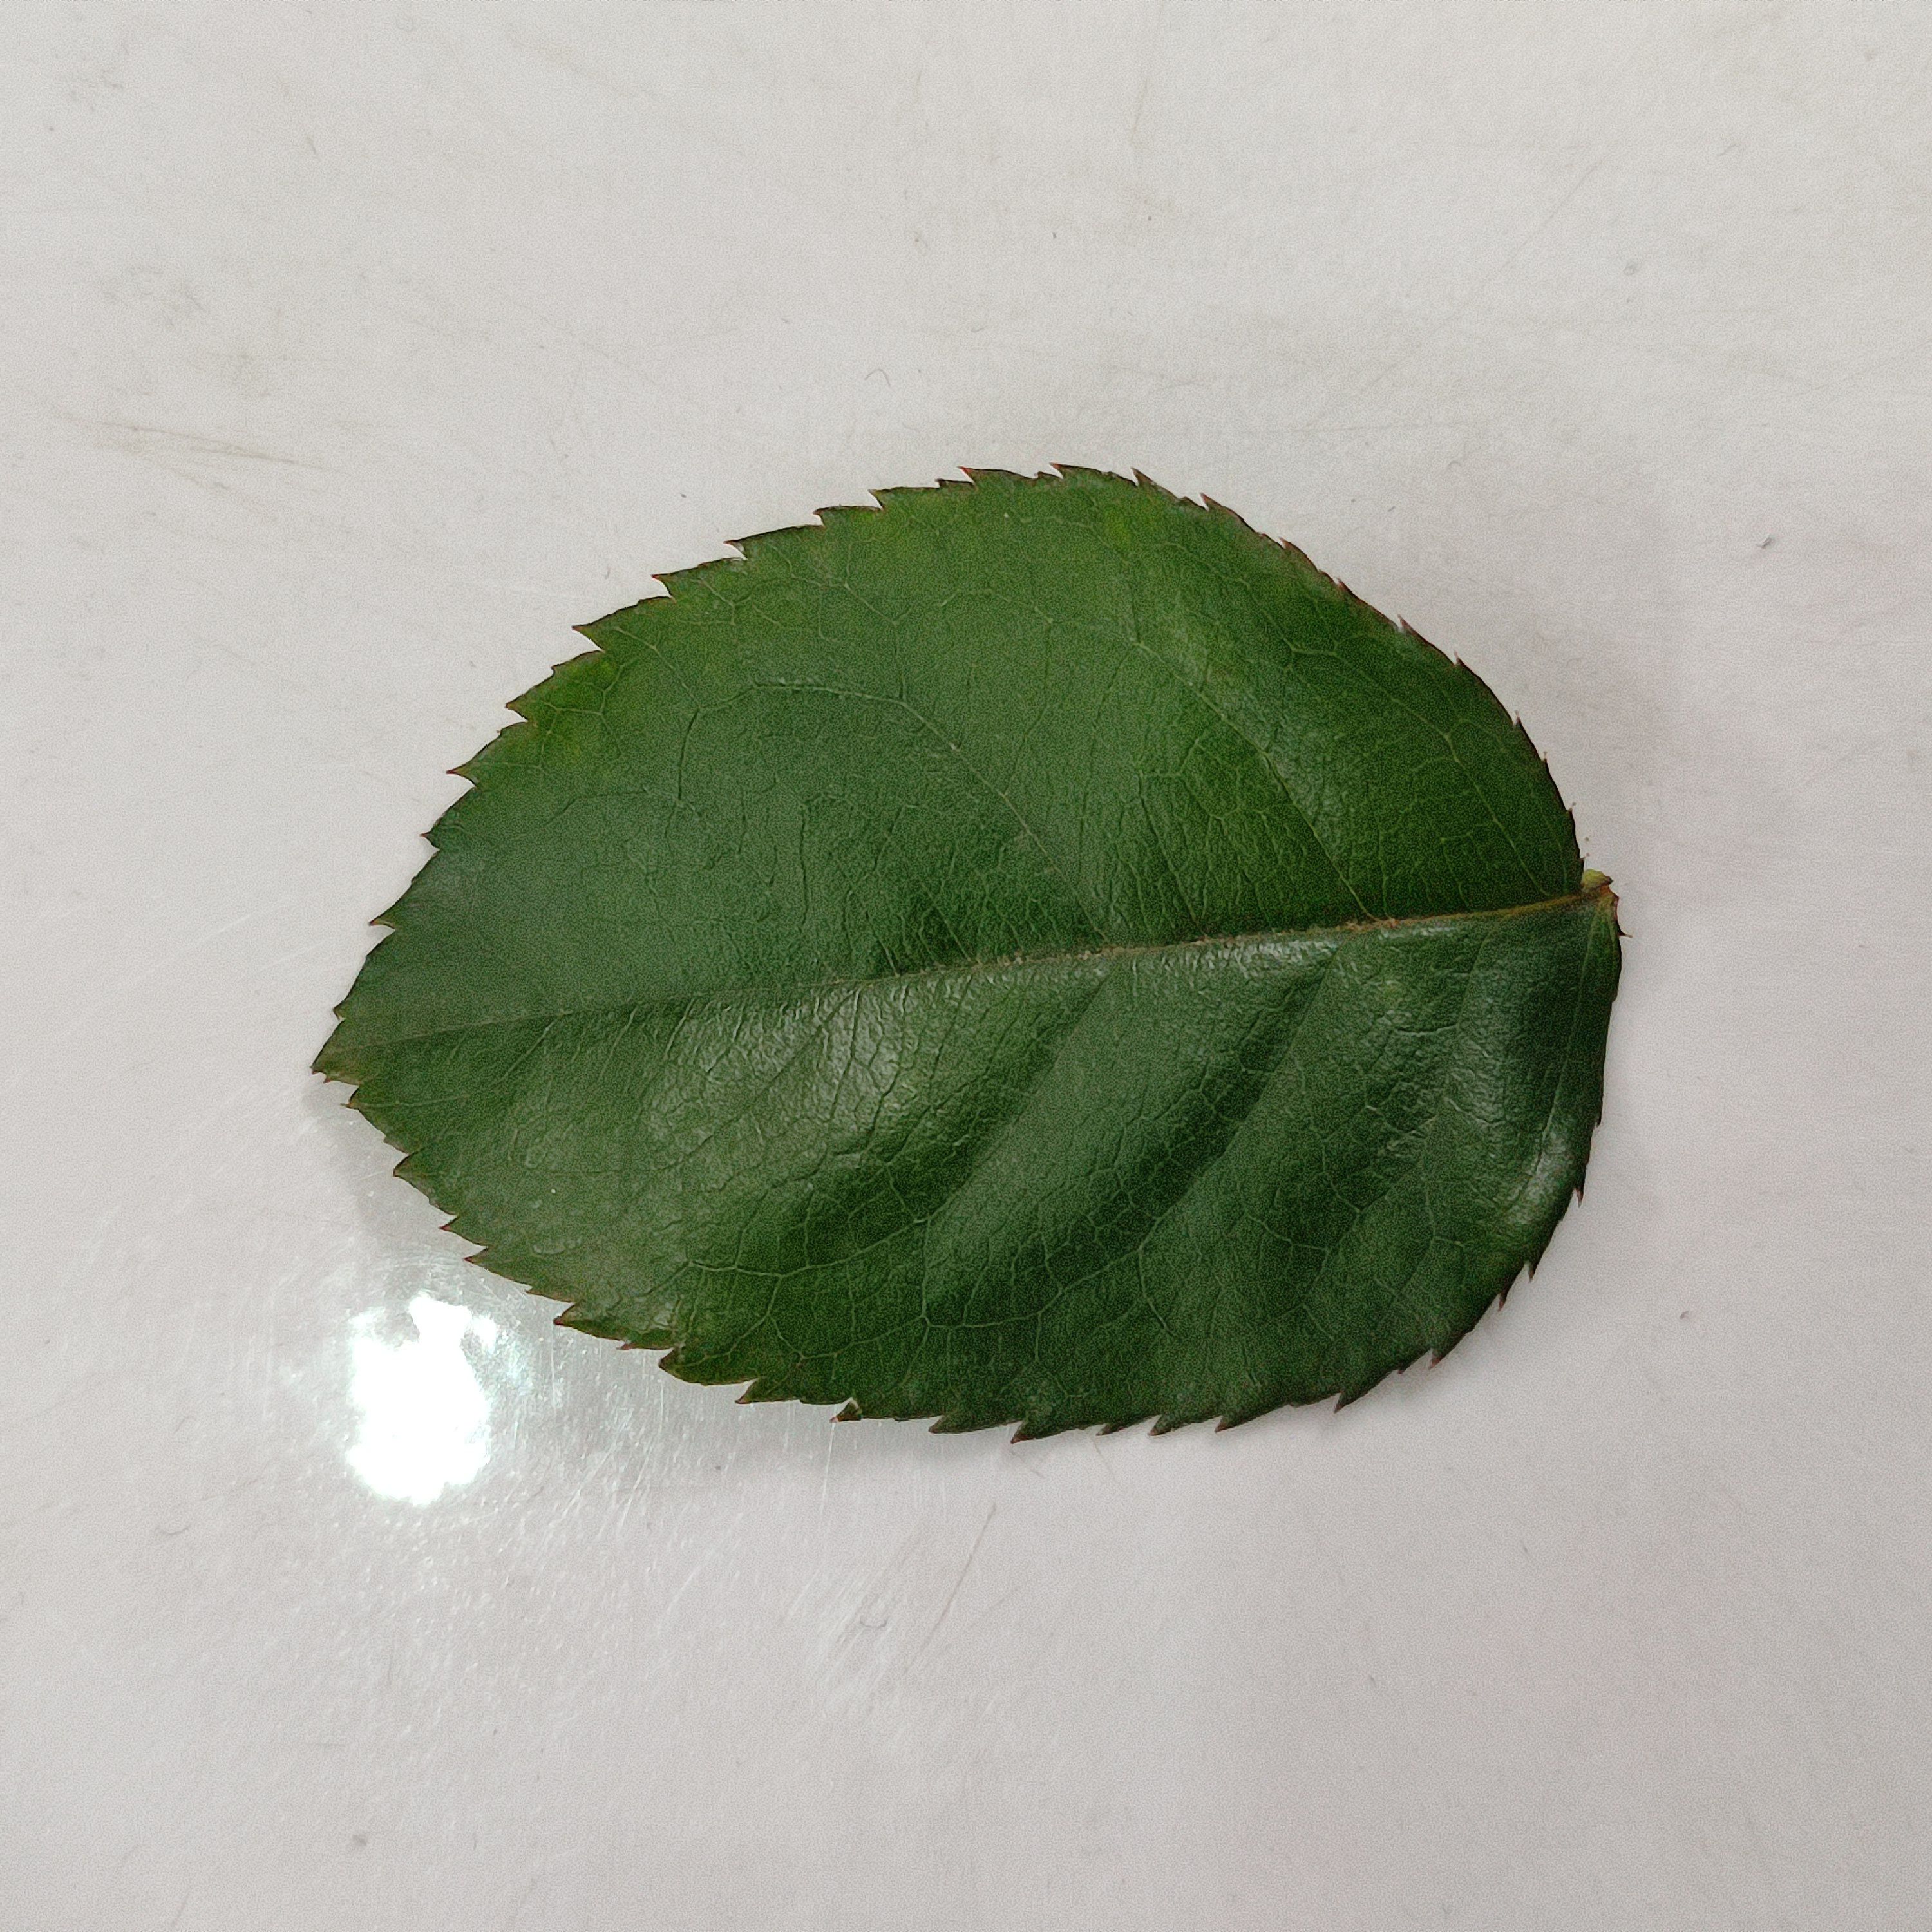
Label: Healthy Leaf